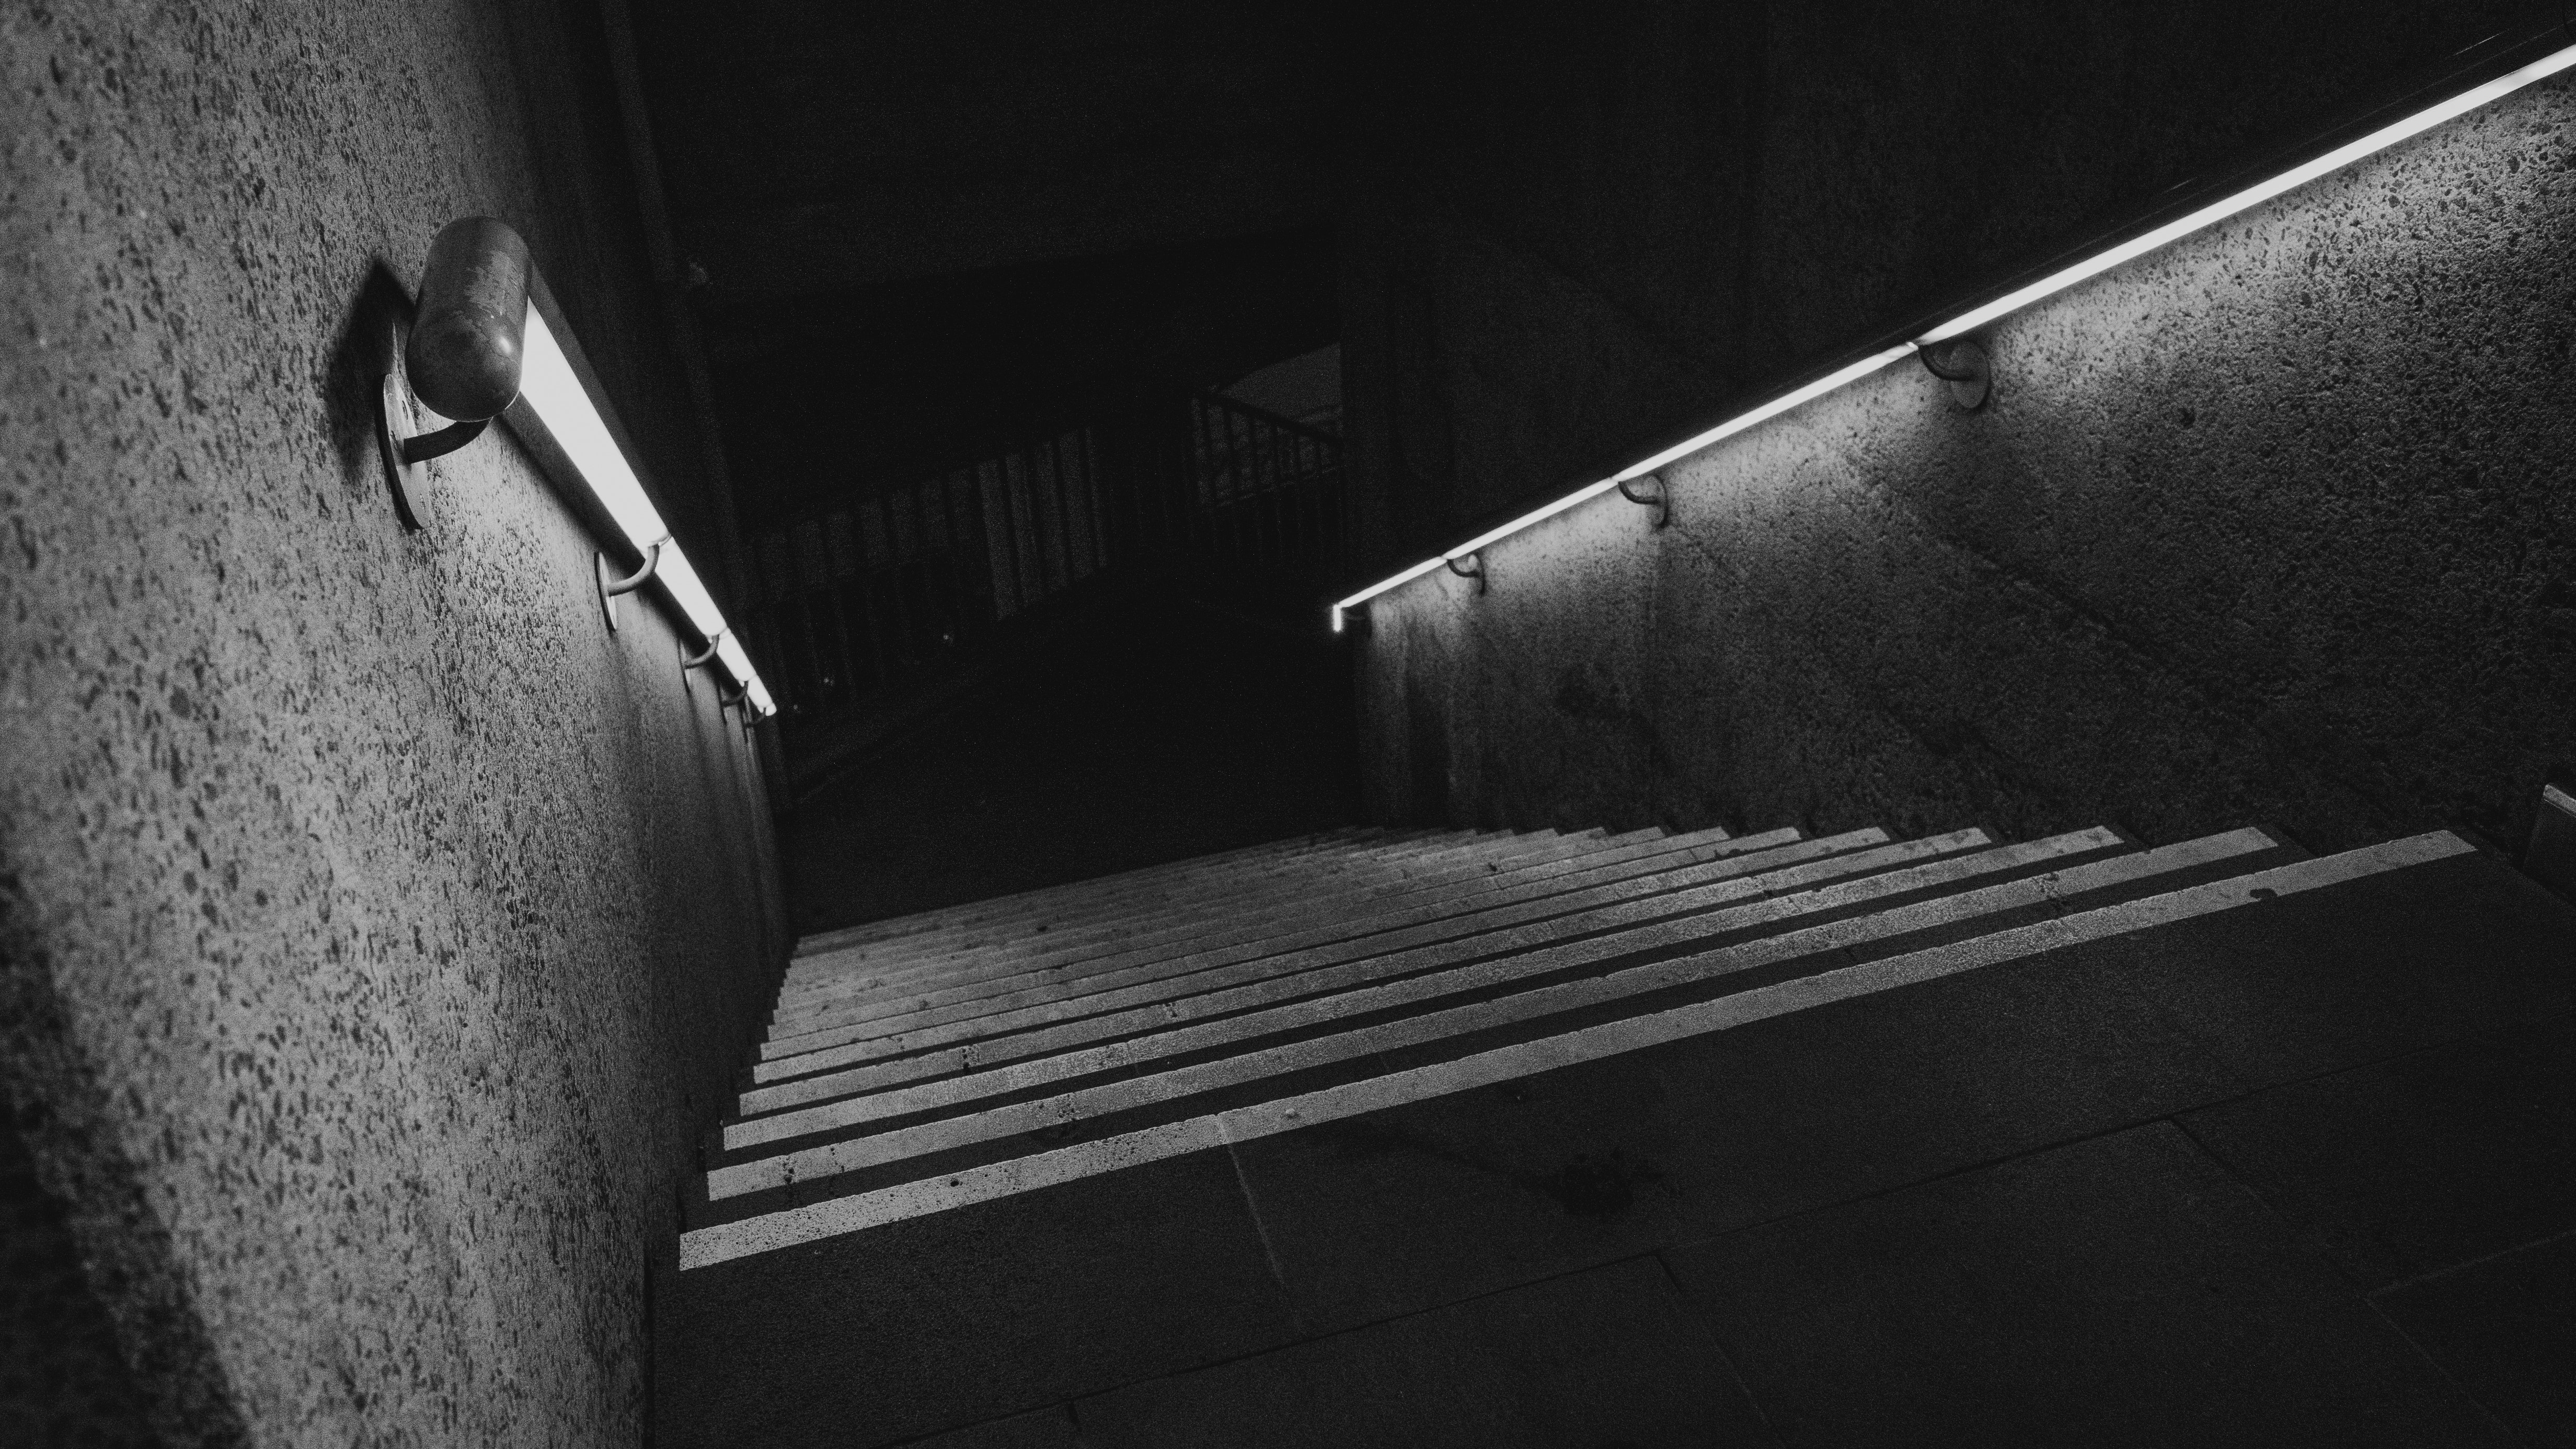
black, white, black and white, monochrome, light, architecture, monochrome photography, line, darkness, stairs, photography, sky, night, shadow, style, Tints and shades, street